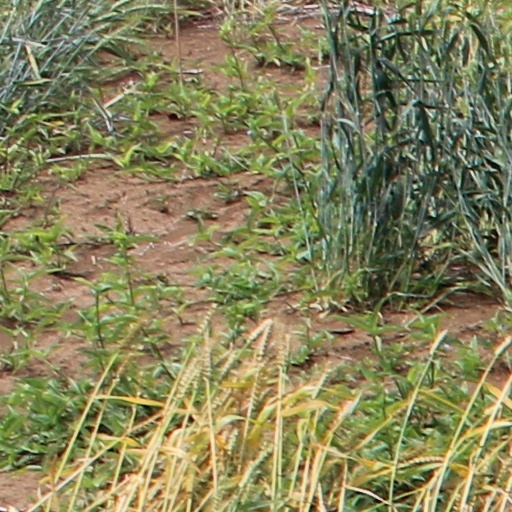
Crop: wheat